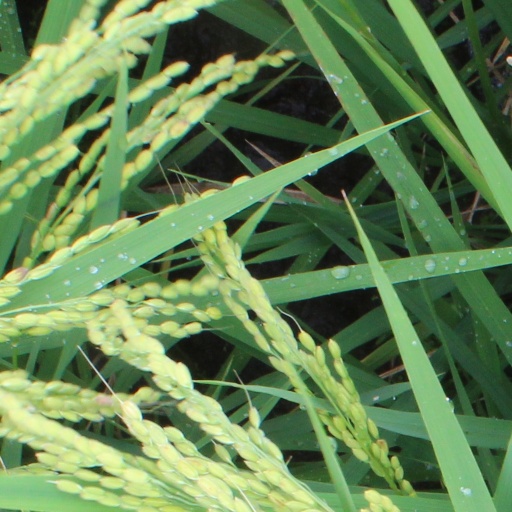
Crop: rice